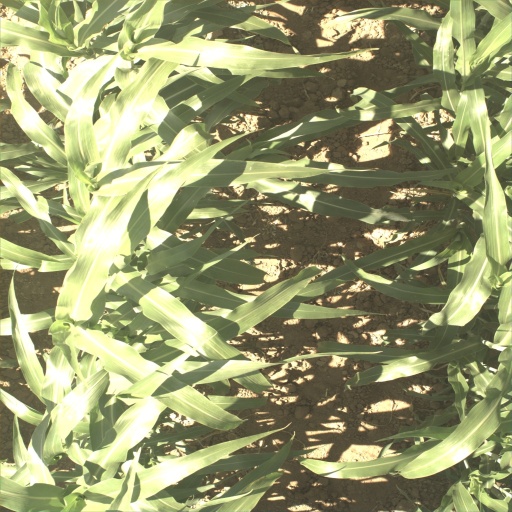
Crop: sorghum